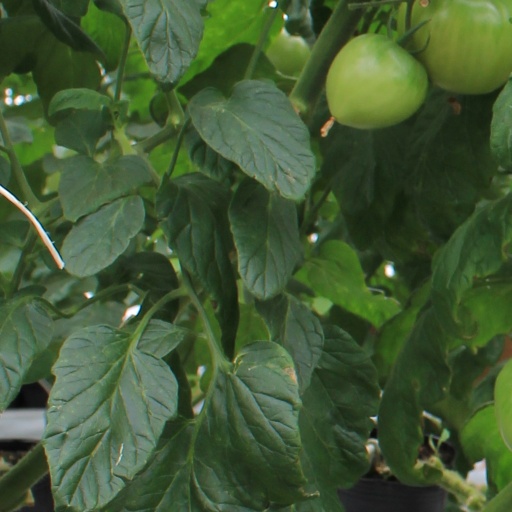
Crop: tomato